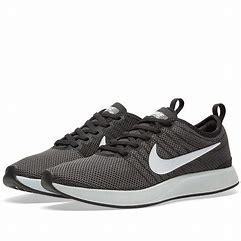
Brand: Nike
Model: Dualtone Racer